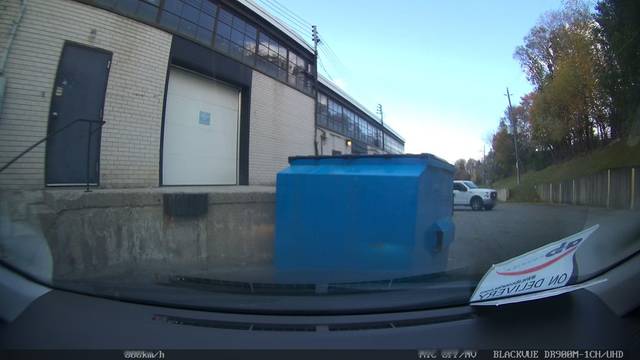
Region: Canada
Coordinates: 43.804, -79.414